Waya! Uchuu Ichi no Osekkai Daisakusen

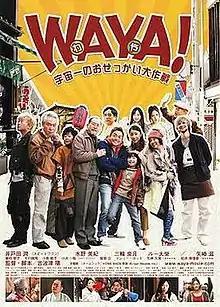
Promotional Poster in Japan

is a 2011 Japanese film. It is directed by director Kohatsu Yo and stars "SKE48" members Jurina Matsui and Yagami Kumi, and comedian Itoda Jun.